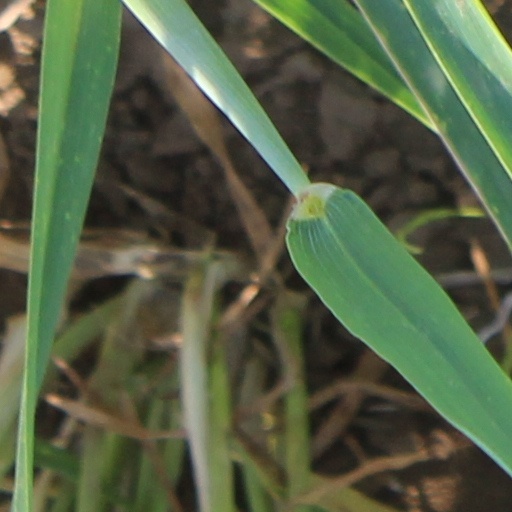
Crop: wheat